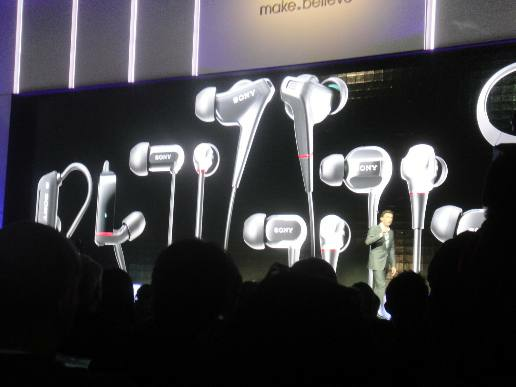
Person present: Yes